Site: brandenburg
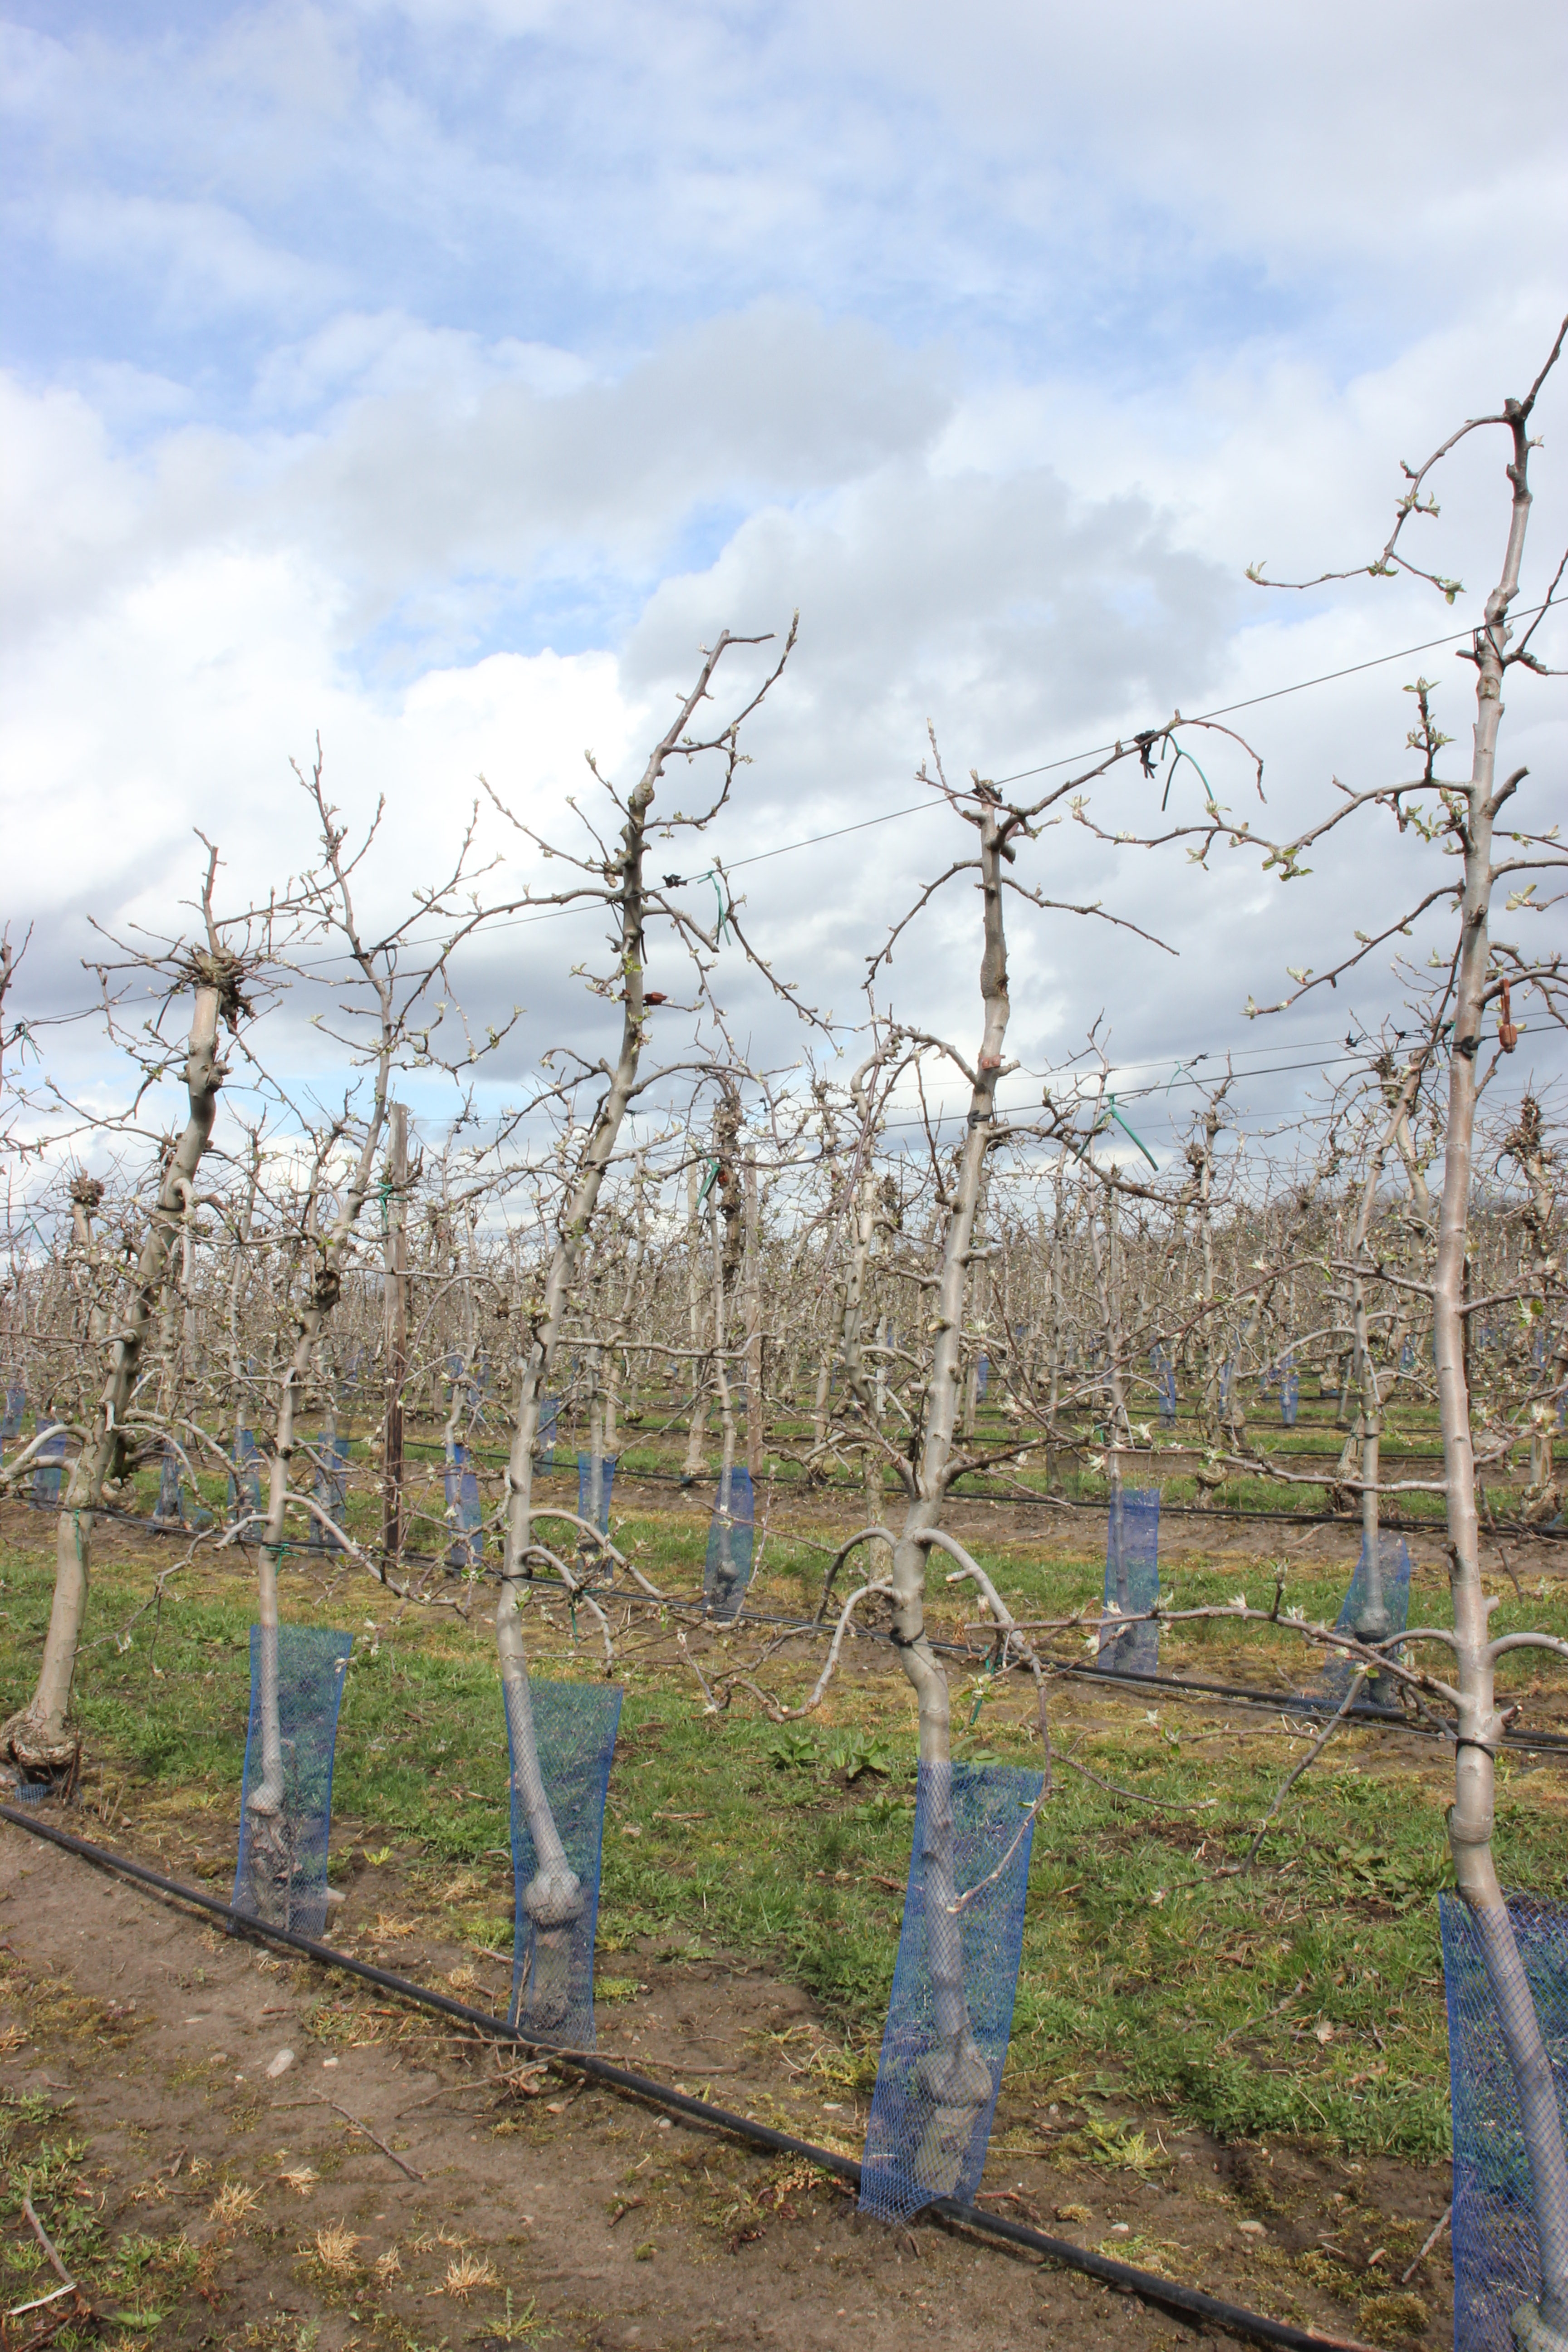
Growth stage (BBCH 55): Inflorescence emergence